Question: Please indicate a possible affordance area of the eat_apple that can be used for biting
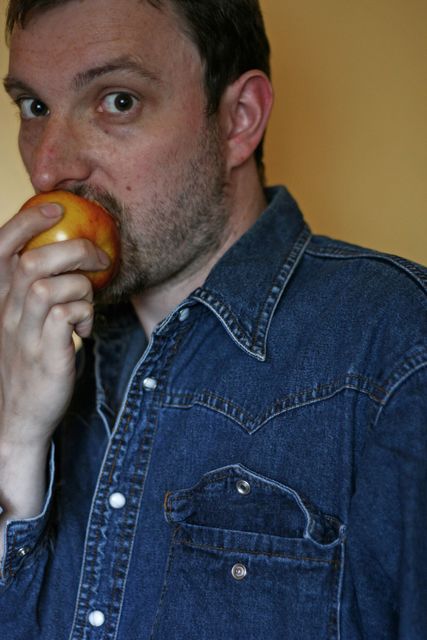
Answer: [9.59, 191.278, 123.876, 295.94]